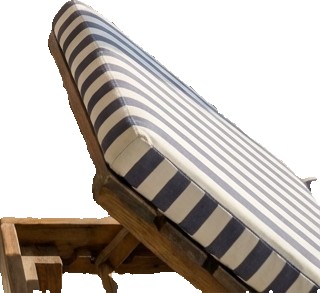
Surface category: chair